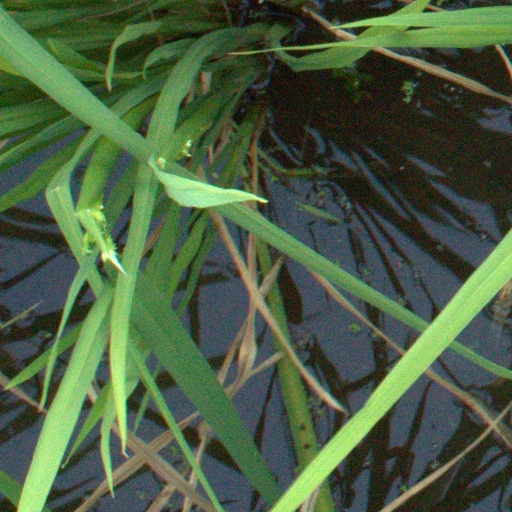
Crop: rice